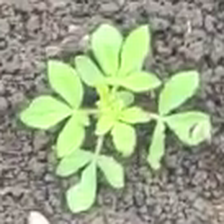
Weed species: Sicklepod_(Senna obtusifolia)